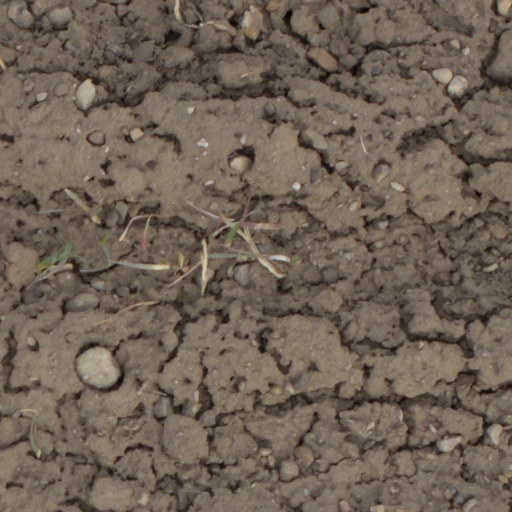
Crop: wheat